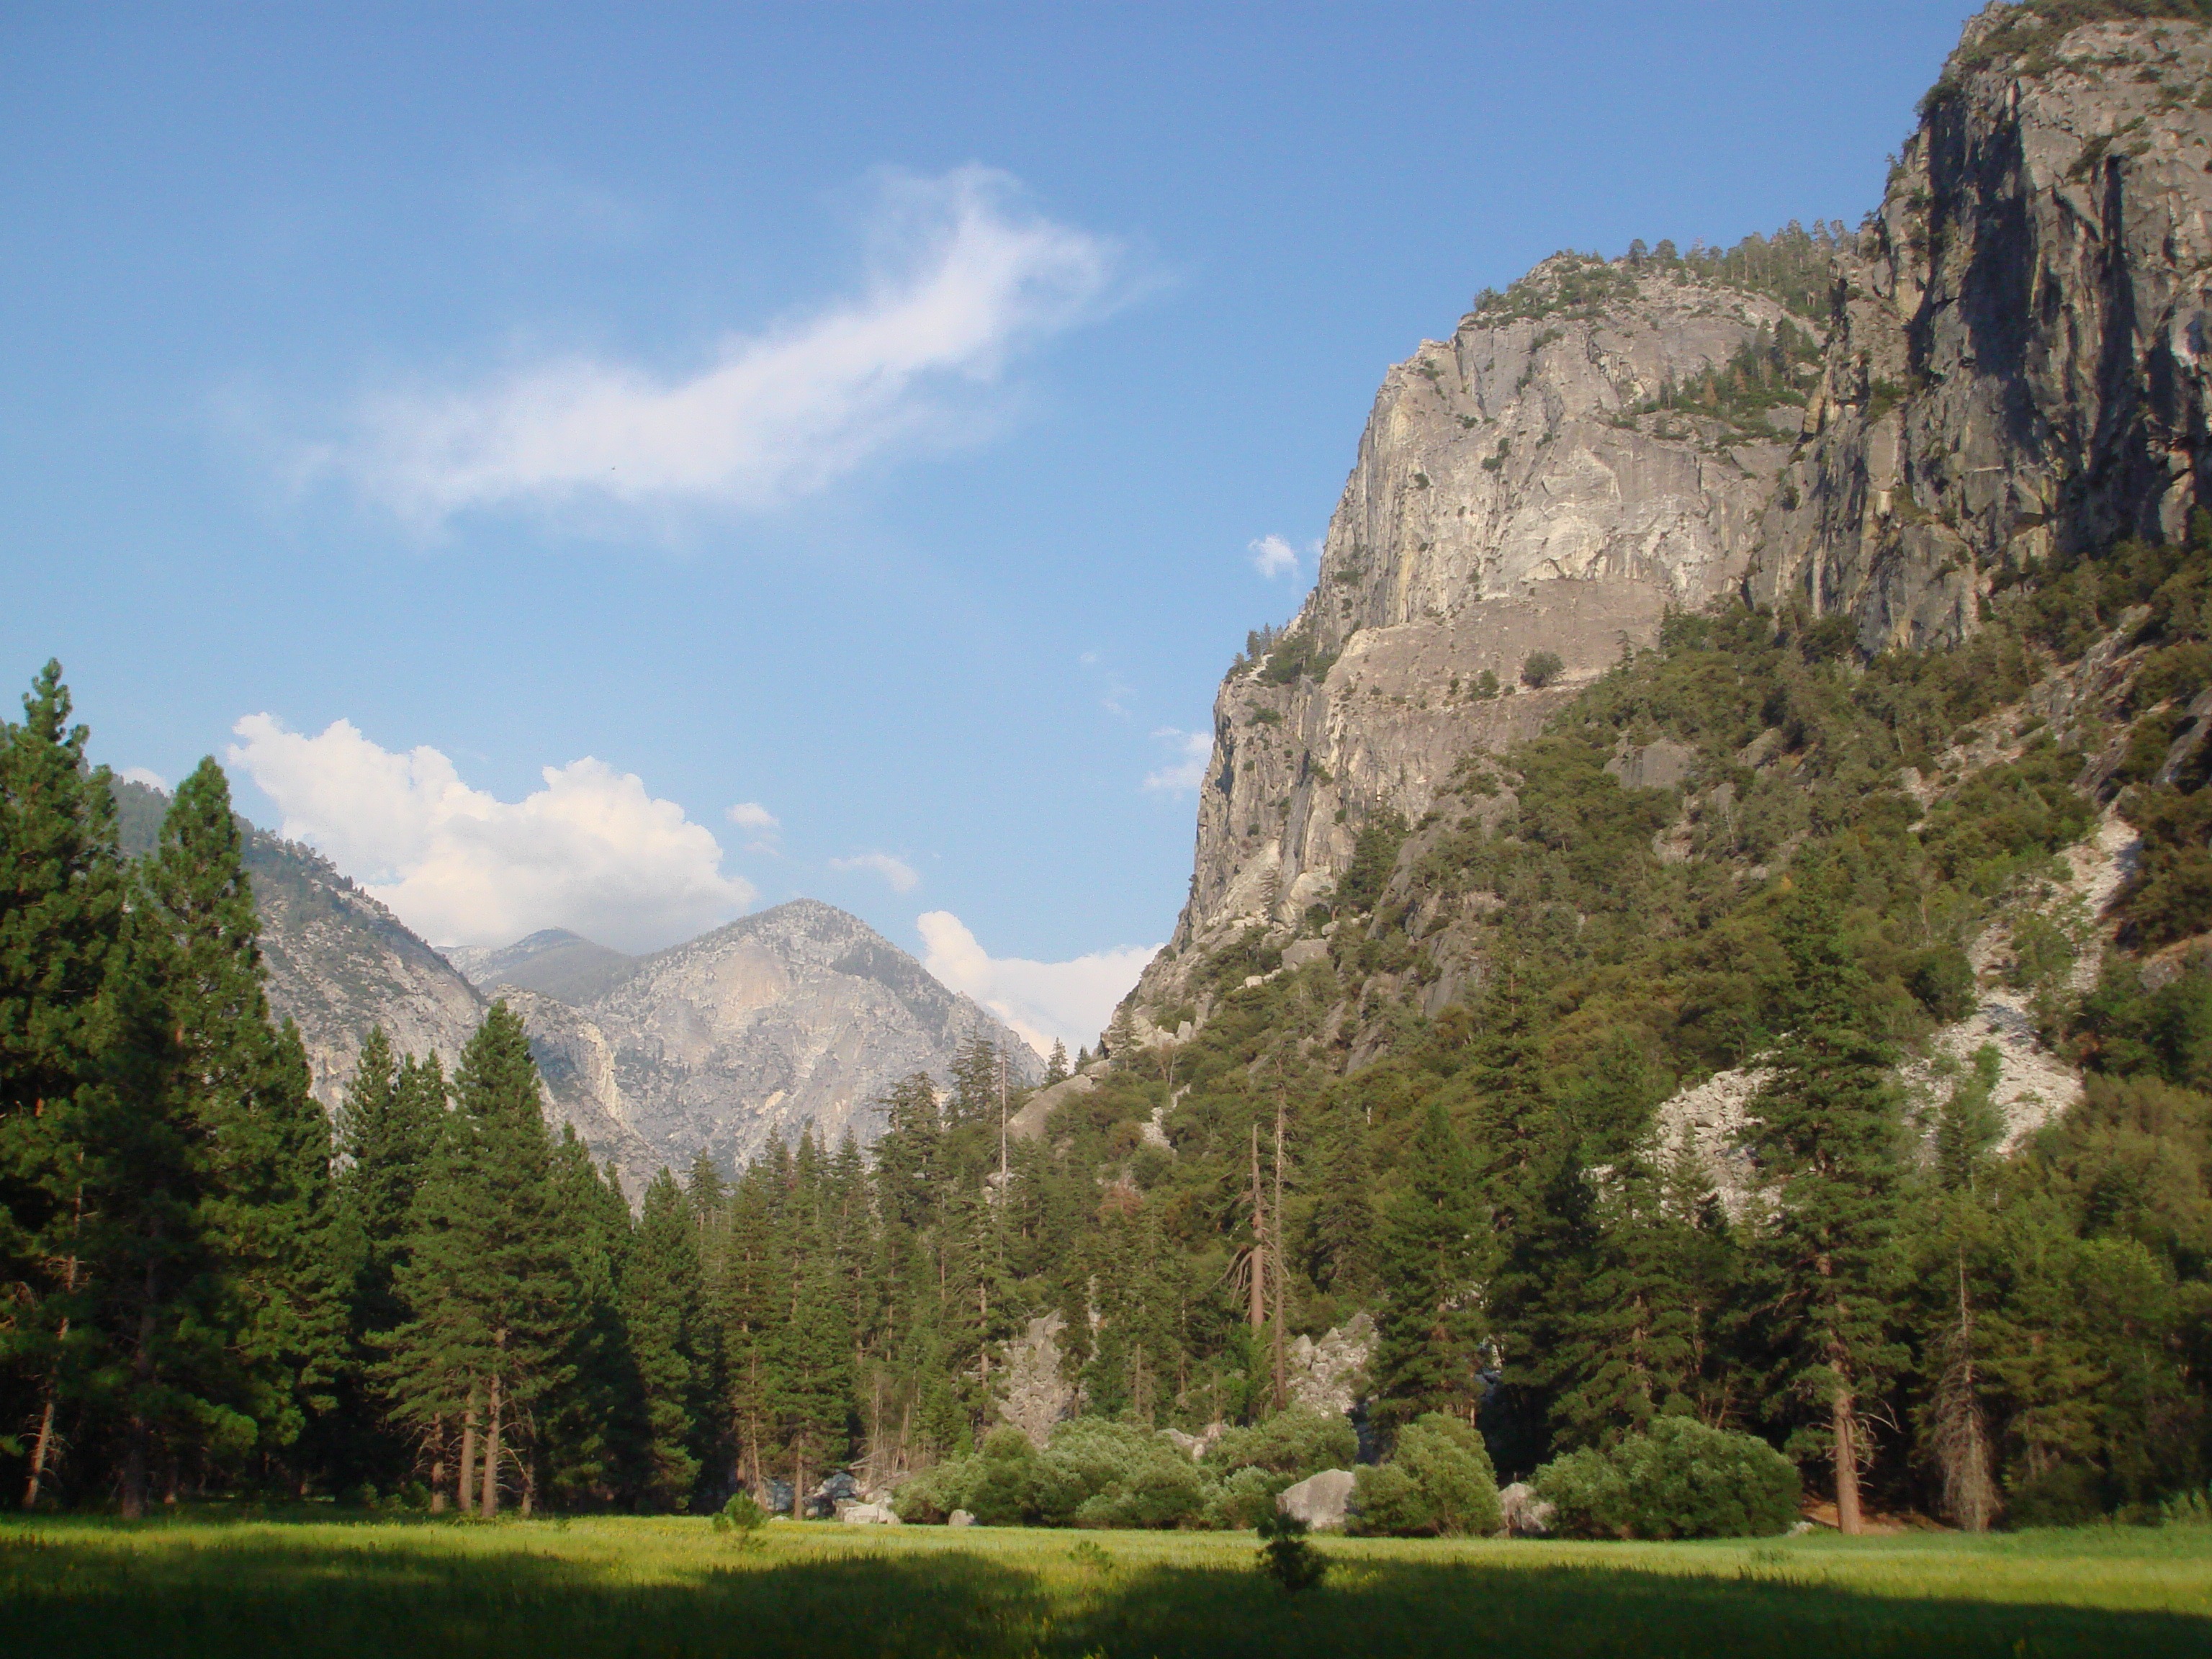
landscape, wilderness, mountain, meadow, lake, valley, mountain range, park, national park, california, ridge, alps, plateau, landform, mountain pass, kings canyon, geographical feature, mountainous landforms, zumwalt meadow